Kreuznach Conference (August 9, 1917)

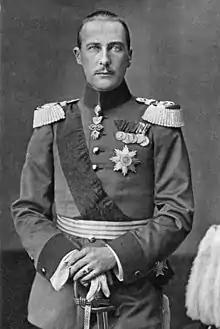
Albrecht of Württemberg, prospective regent of the kingdom of Poland.

Agreement was also reached on the expansionist projects in Western Europe, specifically in Alsace-Lorraine, Belgium, Luxembourg, and French Lorraine. Various options were being considered by civilians and military personnel to further integrate into the . On August 9, several programs were discussed. According to participants, the outright annexation of the Kingdom of Prussia was considered the best approach to definitively integrate the "Reichsland" into the Reich. However, it faced opposition from the majority in the "Reichstag", who preferred the creation of a 26th federal state. To overcome this obstacle, the military proposed the establishment of a new state, but its internal independence would be restricted by the implementation of "specific economic and administrative measures" to integrate it into Prussia: one of which included the Prussian-Hessian railways taking control of the Alsace-Lorraine railway company, an action supported by the Dioscuri.